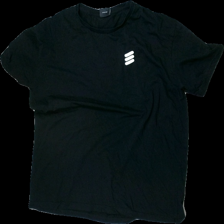
View: front
Type: T-shirt
Category: Unisex
Brand: Not in the list
Brand text on label: Softee
Colors: Black
Material: 100% cotton
Pattern: Logo print
Cut: Regular, C-collar
Size: XXL
Season: All
Price range: <50
Recommended usage: Reuse